Compressed sensing

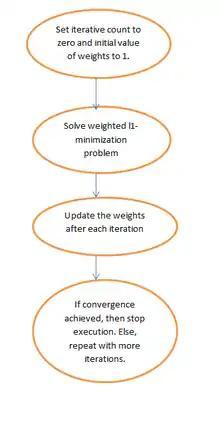
Iteratively reweighted formula_16 minimization method for CS

In the CS reconstruction models using constrained formula_15 minimization, larger coefficients are penalized heavily in the formula_15 norm. It was proposed to have a weighted formulation of formula_15 minimization designed to more democratically penalize nonzero coefficients. An iterative algorithm is used for constructing the appropriate weights. Each iteration requires solving one formula_15 minimization problem by finding the local minimum of a concave penalty function that more closely resembles the formula_22 norm. An additional parameter, usually to avoid any sharp transitions in the penalty function curve, is introduced into the iterative equation to ensure stability and so that a zero estimate in one iteration does not necessarily lead to a zero estimate in the next iteration. The method essentially involves using the current solution for computing the weights to be used in the next iteration.